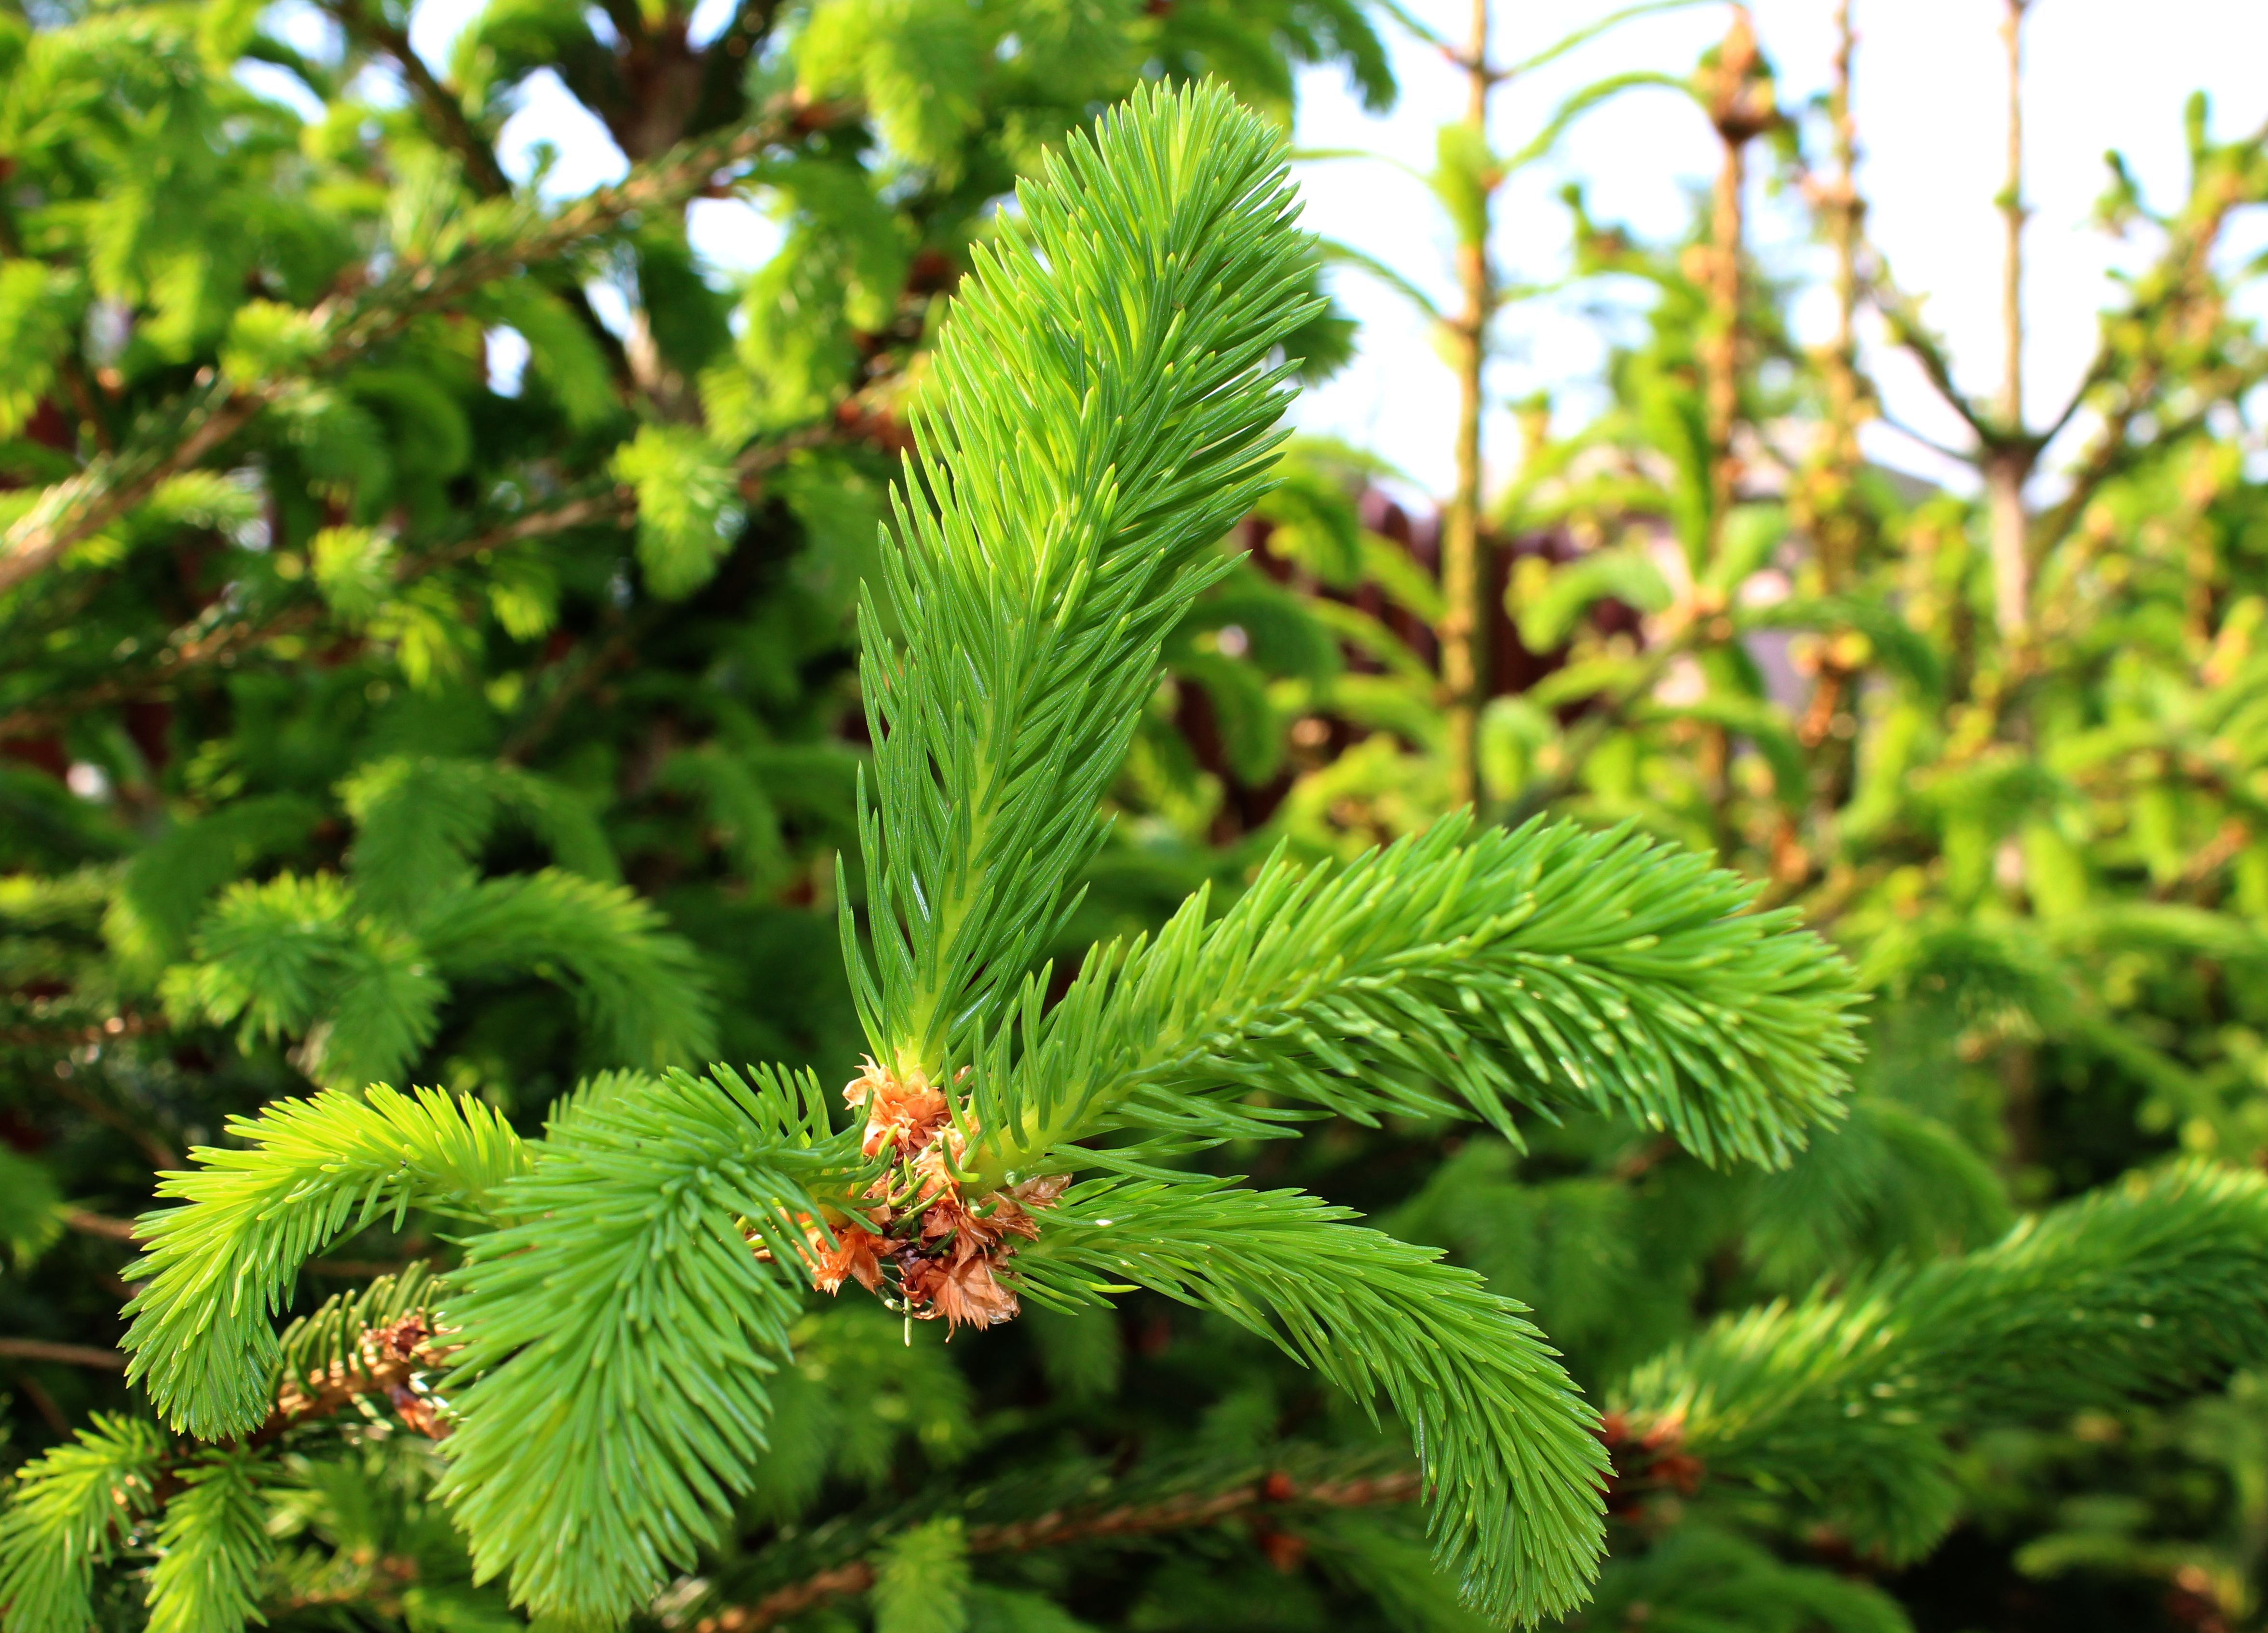
tree, nature, branch, light, plant, leaf, flower, pine, clear, spring, green, herb, evergreen, botany, garden, fir, flora, conifer, trees, spruce, shrub, larch, ecosystem, mimosa, flowering plant, woody plant, temperate coniferous forest, land plant